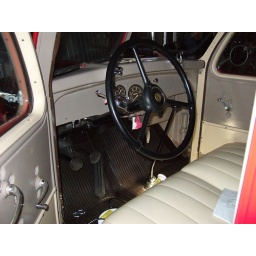
Interior of red truck in the hangar (photo by dw)